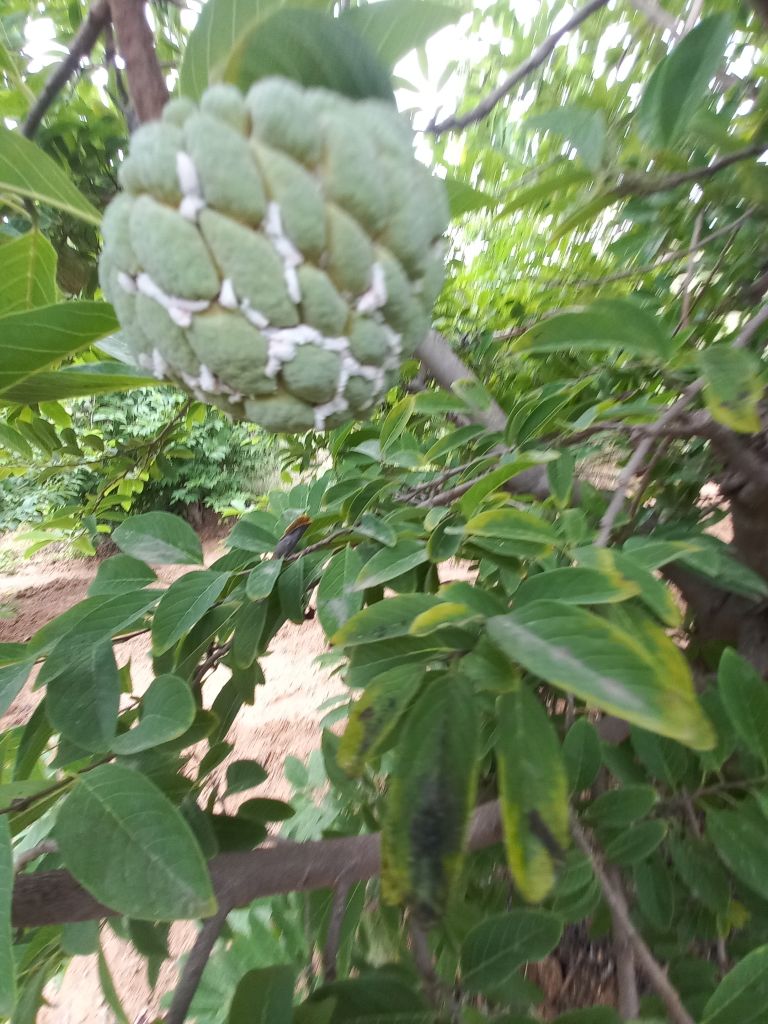
Disease label: Mealy Bug